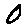
Label: 0